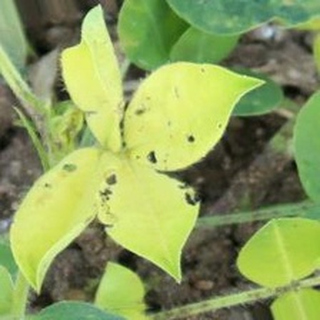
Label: groundnut_nutrition_deficiency